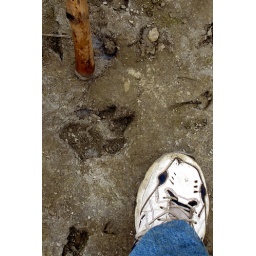
2009 Nepal Royal Chitwan Nat Park - tiger tracks near river